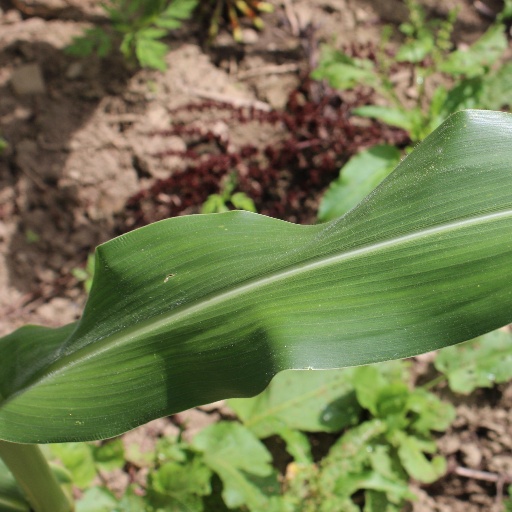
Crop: maize; corn